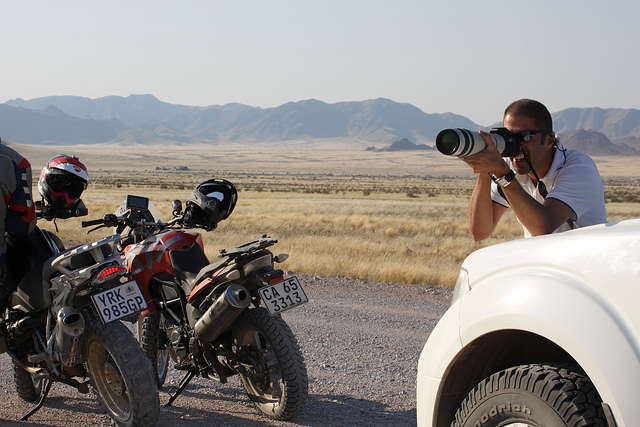
user: Given an image and a question. Answer the question in a short answer. Question: What is it likely this man is doing? Short Answer:
assistant: take photograph